Ely School House

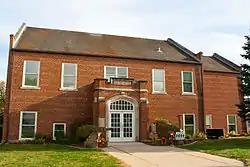

The Ely School House is a historic building located in Ely, Iowa, United States. The building was built in 1923 in the Tudor Revival style. After the building served as a school building it became the community center for the town of Ely. It now houses city government offices, City Council Chambers, a senior dining facility, meeting rooms and The History Center and archives. It has been listed on the National Register of Historic Places since 2006.